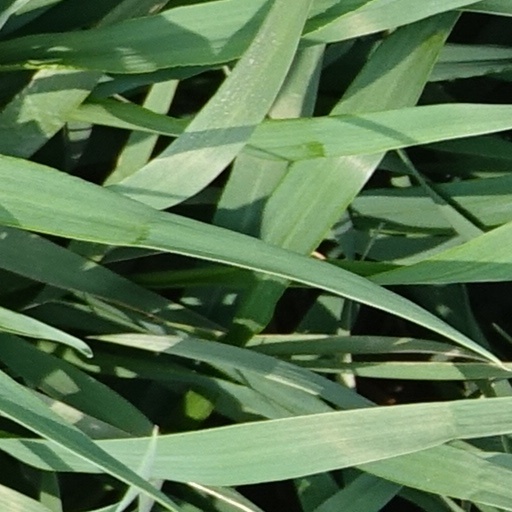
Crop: wheat